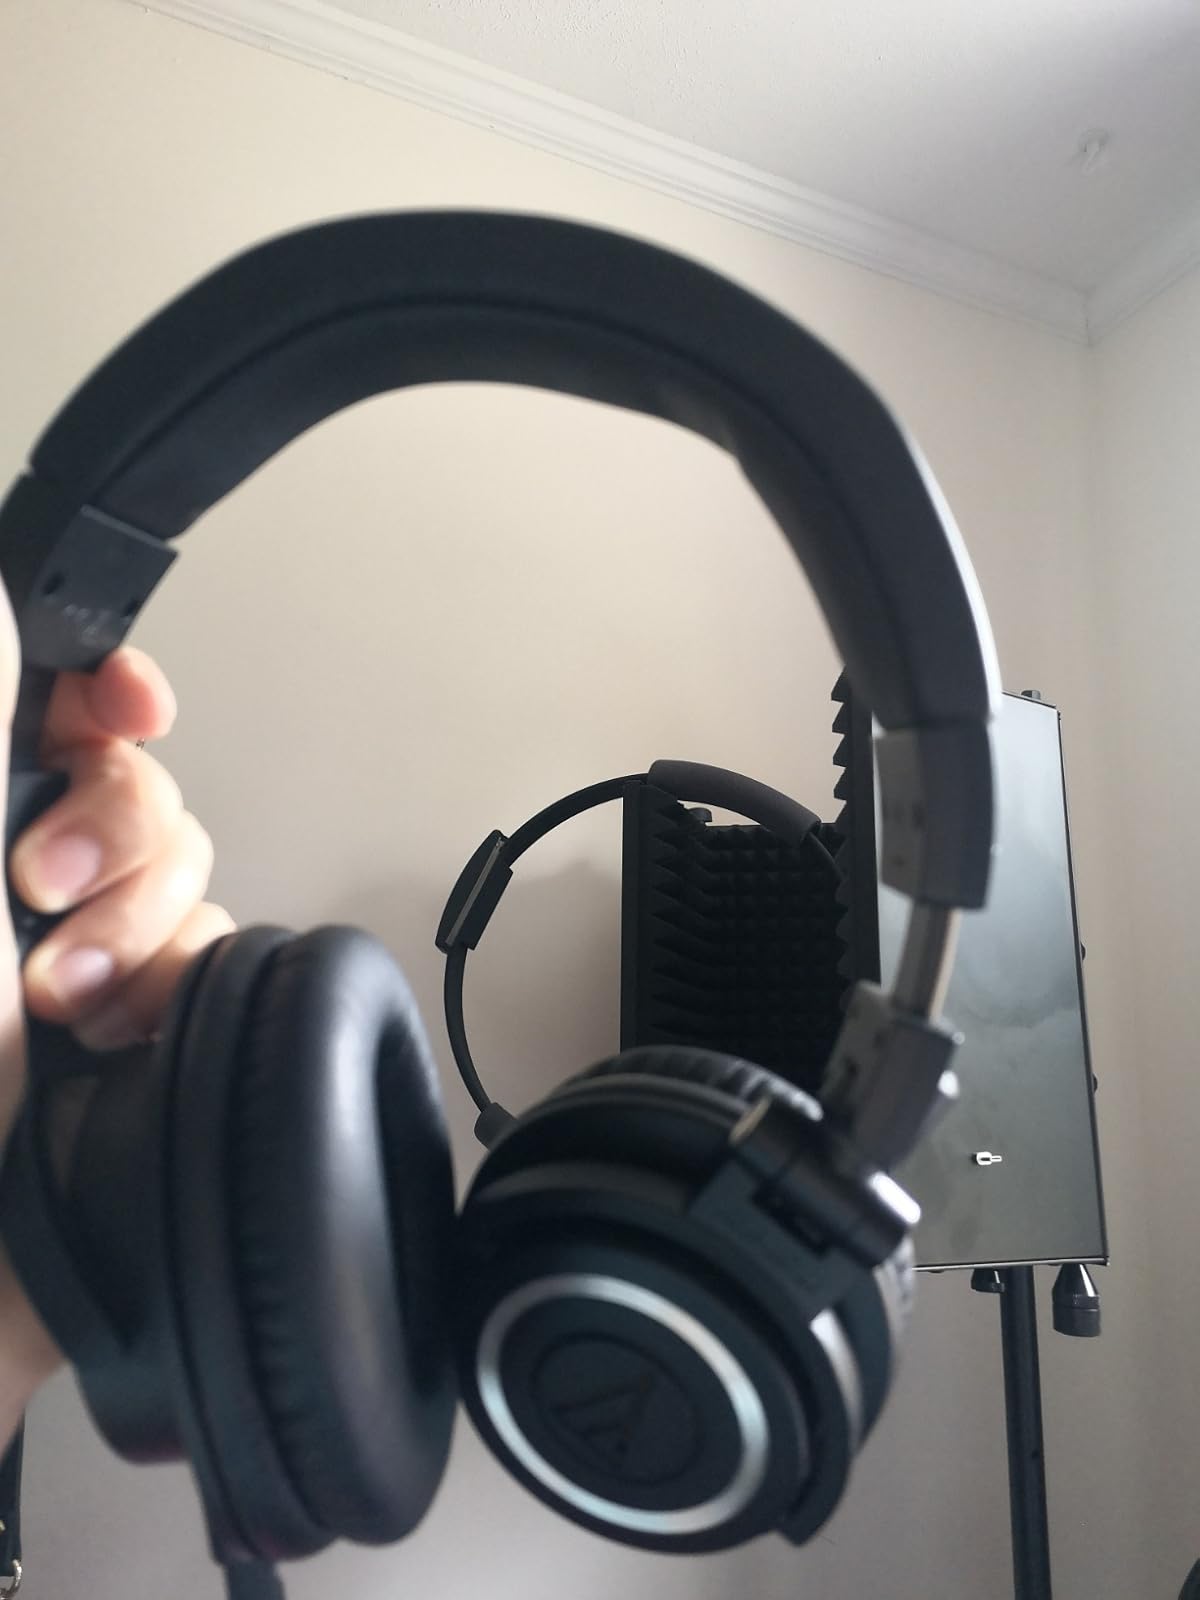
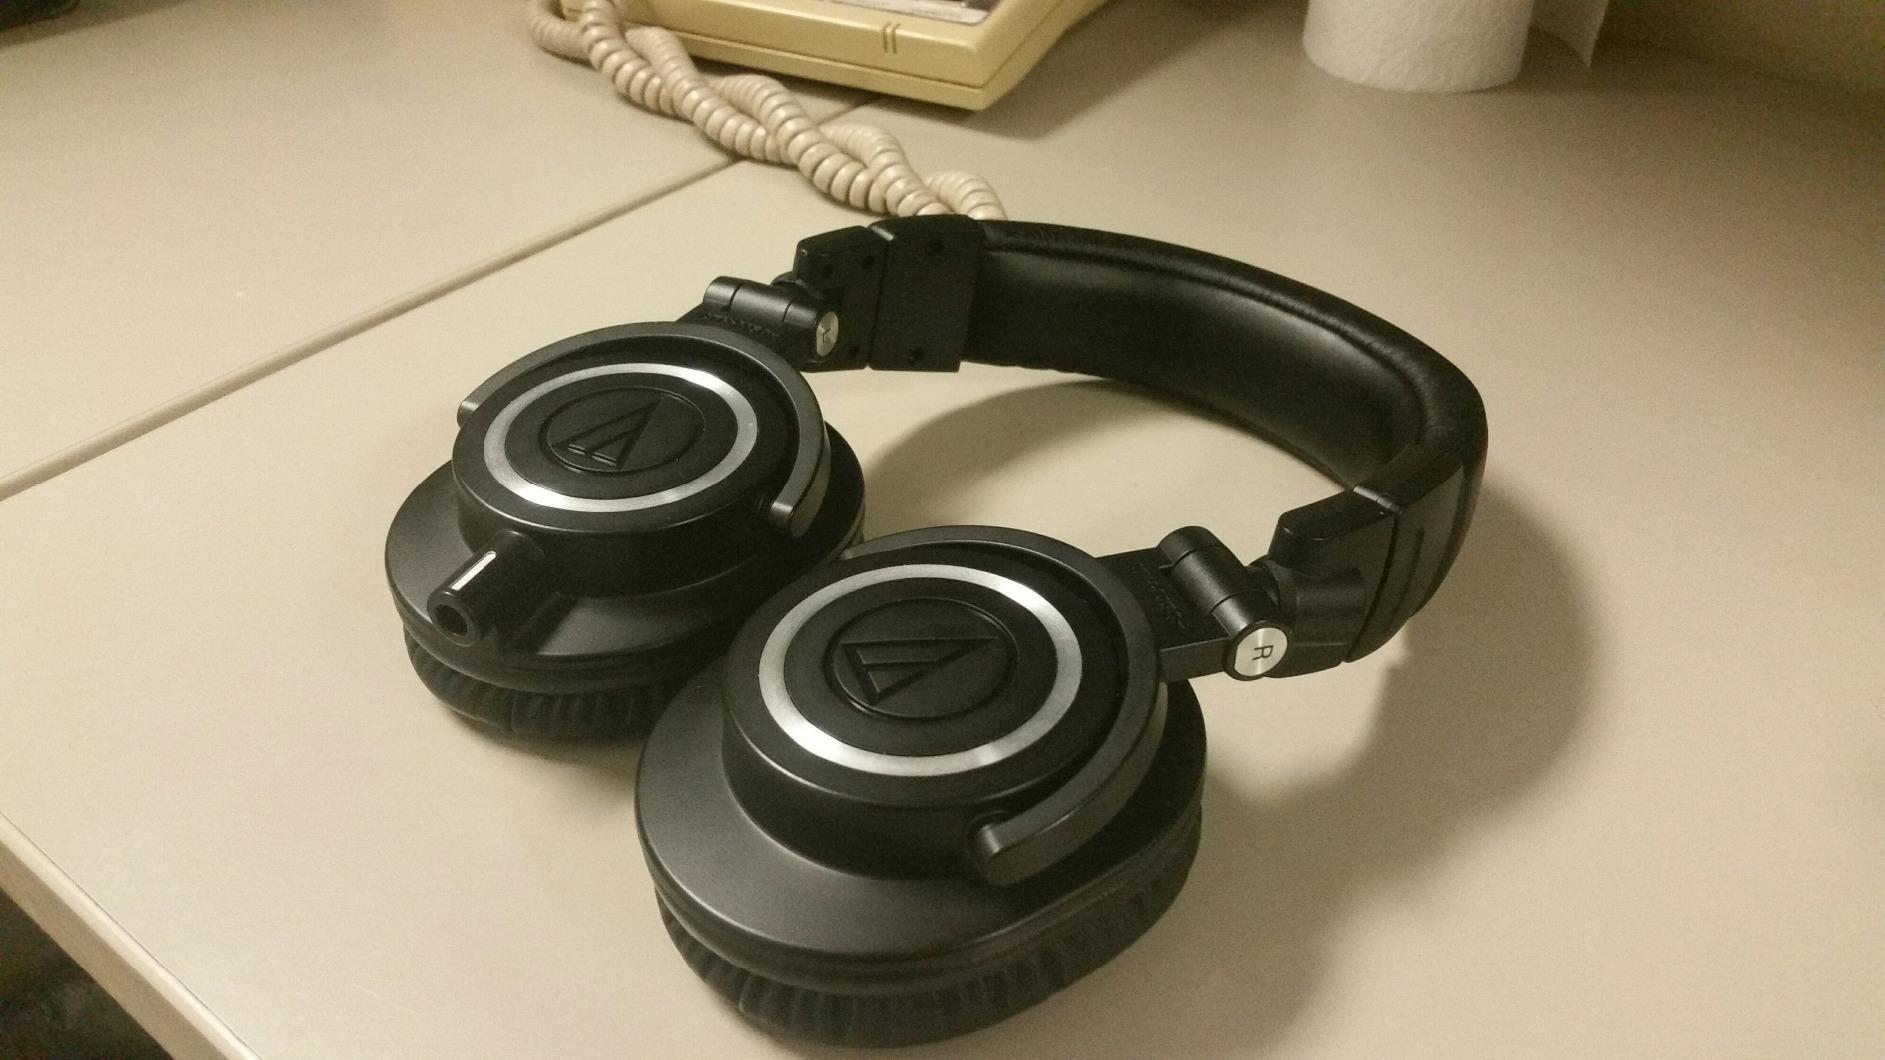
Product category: headphones
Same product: yes